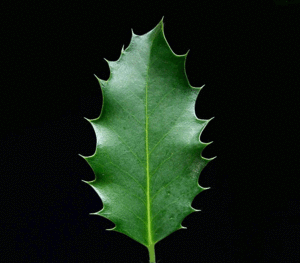
L’hétérophyllie, appelée aussi polymorphisme foliaire, est une caractéristique de certaines taxons ou plantes, dits hétérophylles, qui produisent des feuilles ou des frondes d'au moins deux types différents, la variation portant le plus souvent sur la taille, la forme, la symétrie, la position ou la fonction.
Le houx est une espèce d'arbustes, ou de petits arbres, à feuillage persistant de la famille des Aquifoliacées, couramment cultivés pour leur aspect ornemental, notamment grâce à leurs fruits rouge vif. C'est l'une des très nombreuses espèces du genre Ilex, et la seule qui pousse spontanément en Europe.
La défense des plantes contre les herbivores ou résistance des plantes-hôtes comprend une série d'adaptations qui ont évolué chez les plantes pour améliorer leur survie et leur reproduction en réduisant l'impact des herbivores.